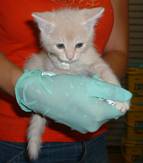
Label: cat